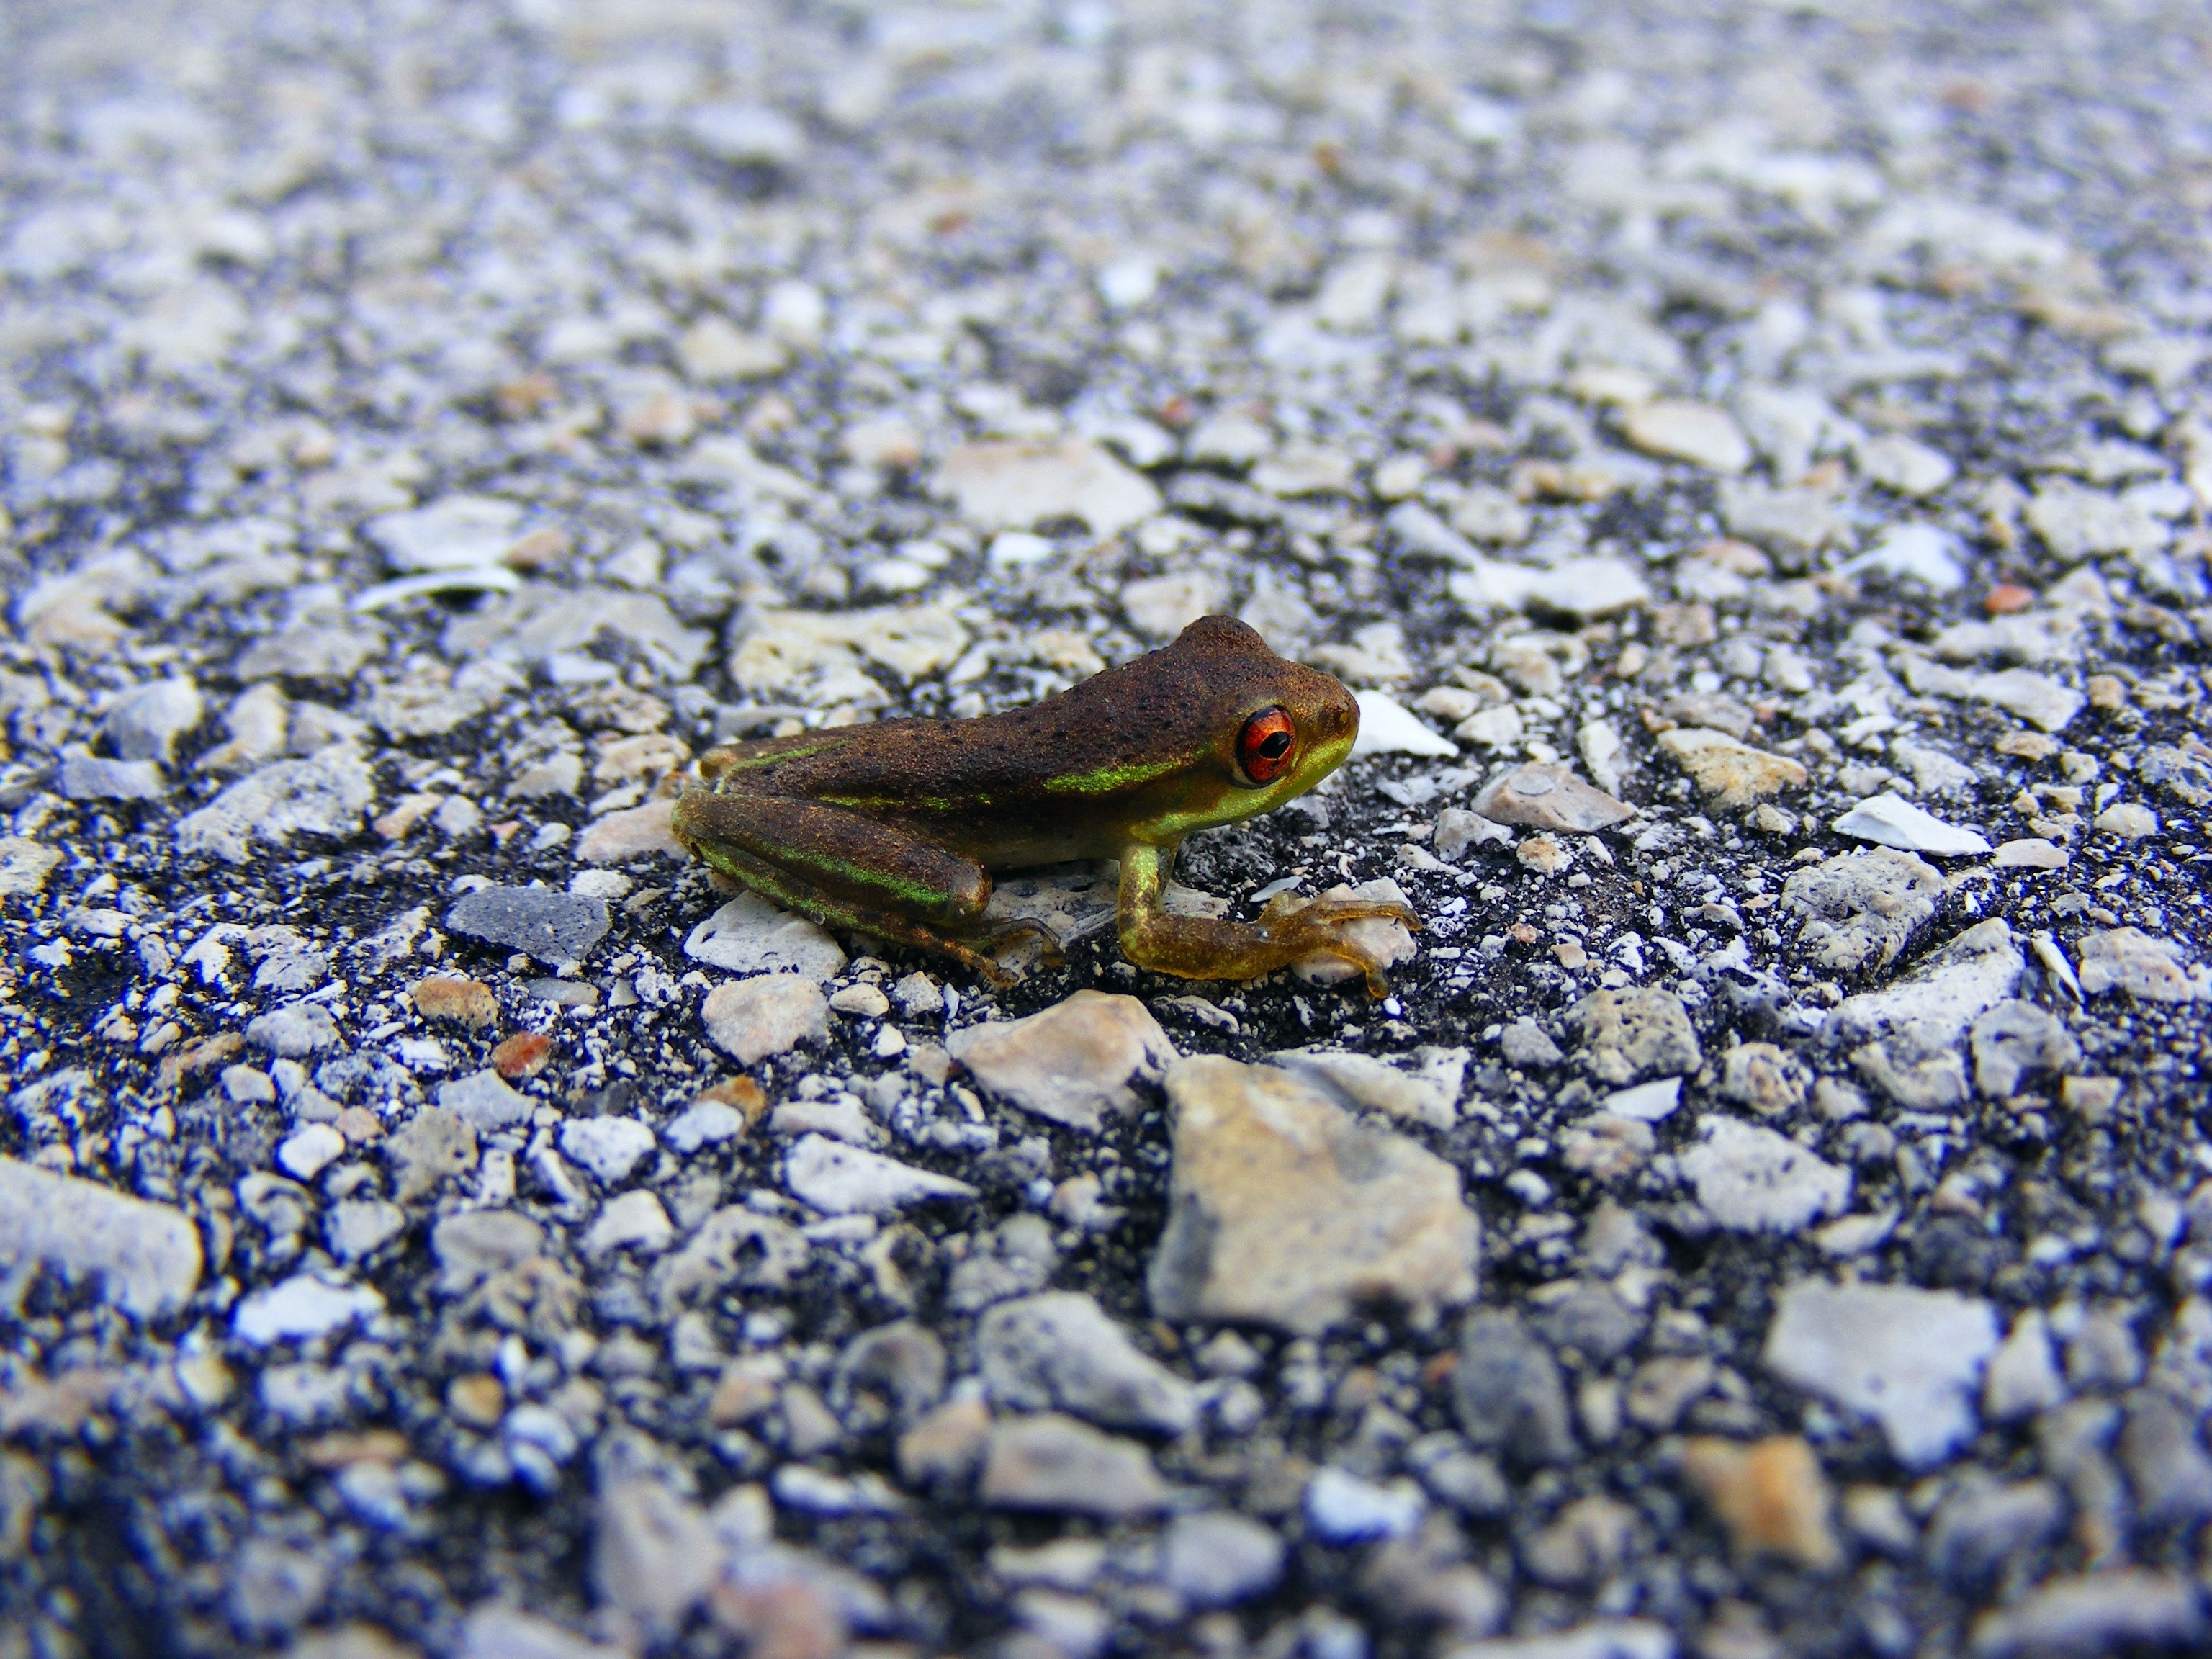
amphibian, True frog, organism, frog, leaf, adaptation, eye, terrestrial animal, plant, soil, wildlife